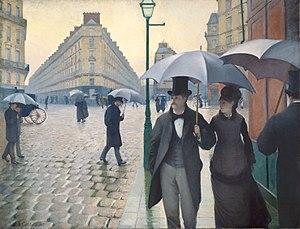
Georges Eugène Haussmann, communément appelé le baron Haussmann, né le 27 mars 1809 à Paris et mort le 11 janvier 1891 dans la même ville, est un haut fonctionnaire et homme politique français.
Un parapluie est un dispositif portable et pliable, permettant de se protéger de la pluie et servant aussi à se protéger du soleil. Les parasols et les ombrelles sont construits sur le même principe, mais ne sont pas forcément étanches et ne protègent généralement que du soleil.
L'Art Institute of Chicago est un musée situé à Chicago aux États-Unis. Deuxième plus grand musée d'art du pays après le Metropolitan Museum of Art de New York, il abrite l'une des plus importantes collections d'art des États-Unis. Ouvert au public depuis 1879, le musée fut établi initialement à l'angle sud-ouest de State Street et de Monroe Street. Lors de l'Exposition universelle de 1893, la ville construisit un nouveau bâtiment pour abriter les collections de l'Art Institute. Depuis 1893, le musée se trouve dans le Grant Park, au 111 South Michigan Avenue, dans le centre-ville de Chicago.